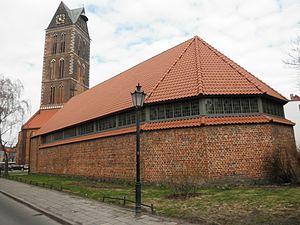
Wismar est une ville hanséatique du Mecklembourg-Poméranie-Occidentale, dans le nord-est de l'Allemagne, au bord de la baie de Wismar sur la mer Baltique. Elle compte 42 550 habitants. Sa population est en constante diminution. C'est le chef-lieu de l'arrondissement du Mecklembourg-du-Nord-Ouest.